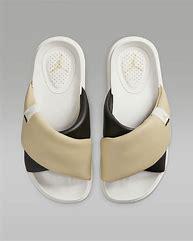
Brand: Jordan
Model: Sophia